Shin Moero!! Pro Yakyū

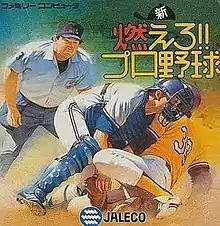
Moero 6!! Shin Moero!! Pro Yakyuu

is a 1989 Nintendo Entertainment System traditional baseball simulation video game. No attempt was made to release the game in Australia, North America, Europe, or anywhere else in the world.